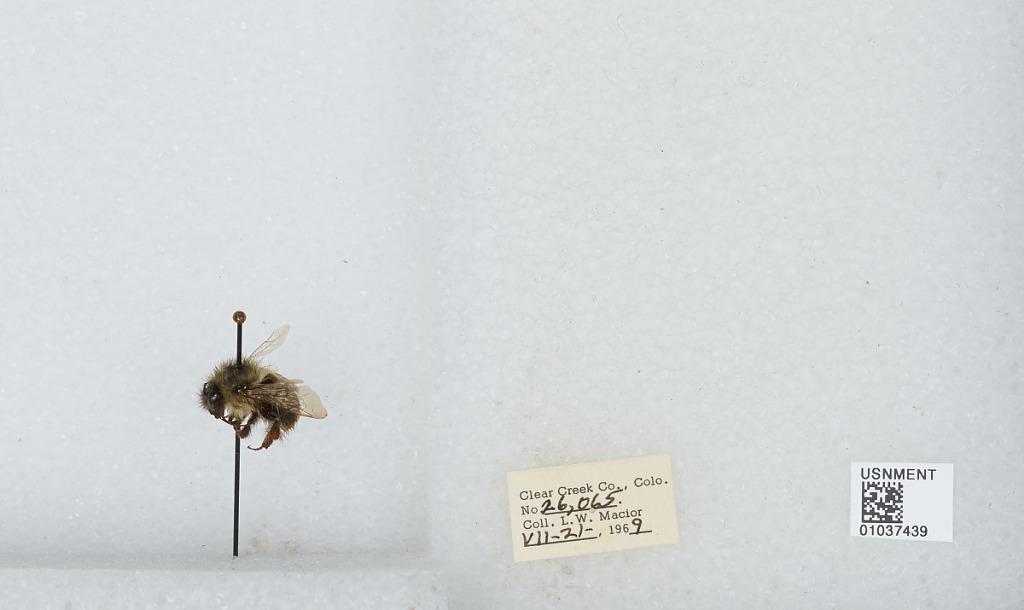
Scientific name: Bombus (Pyrobombus) mixtus Cresson
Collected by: L. Macior
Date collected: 1969-7-21
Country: United States
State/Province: Colorado
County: Clear Creek
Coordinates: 39.3919, -107.601